Palazzo degli Anziani, Pistoia

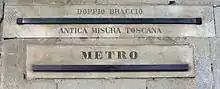
Meter and Double Braccio measure on wall

Supposedly the marble bust that was posted to the right of the central facade window on the piano nobile, represents the infamous Filippo Tedici, considered the "traitor of Pistoia" for having sold the town to the Lucchese condotierre Castruccio Castracani. He was killed and decapitated in battle, after Castruccio's death. Others think the bust and keys refer to someone of the Grandoni family who once confronted Pisa; the head was putatively in place prior to 1345.